Brachiosaurus

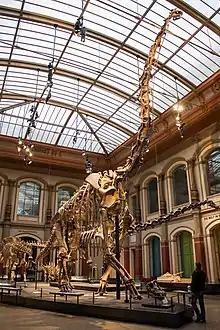
Skeleton of "Giraffatitan", formerly "B. brancai", Natural History Museum, Berlin

Between 1909 and 1912, large-scale paleontological expeditions in German East Africa unearthed a considerable amount of brachiosaurid material from the Tendaguru Formation. In 1914, German paleontologist Werner Janensch listed differences and commonalities between these fossils and "B. altithorax", concluding they could be referred to the genus "Brachiosaurus". From this material Janensch named two species: "Brachiosaurus brancai" for the larger and more complete taxon, and "Brachiosaurus fraasi" for the smaller and more poorly known species. In three further publications in 1929, 1950 and 1961, Janensch compared the species in more detail, listing thirteen shared characters between "Brachiosaurus brancai" (which he now considered to include "B. fraasi") and "B. altithorax". Taylor, in 2009, considered only four of these characters as valid; six pertain to groups more inclusive than the Brachiosauridae, and the rest are either difficult to assess or refer to material that is not "Brachiosaurus".